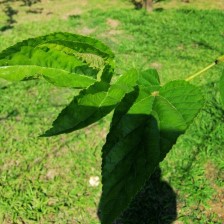
Variety: BlackOodTurkey